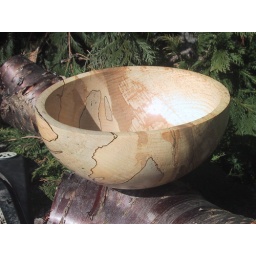
Wood sourced from Carr bridge in the Scottish Highlands - the black lines are the 'spalting' caused by a fungus.